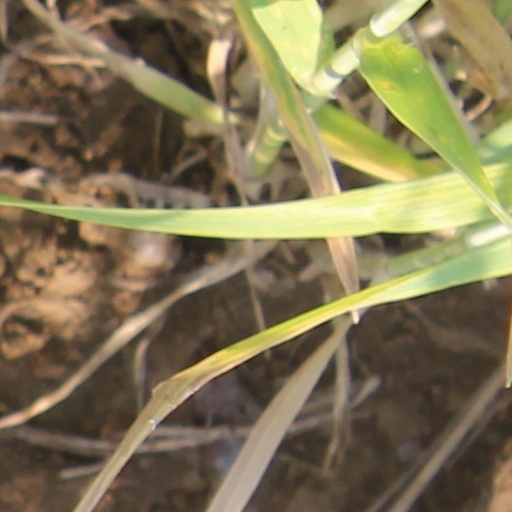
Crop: wheat